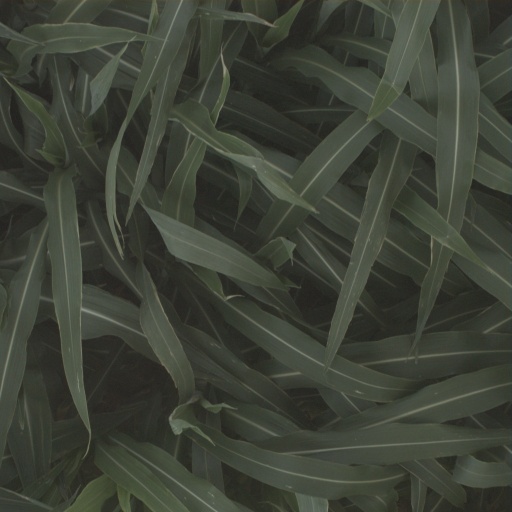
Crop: sorghum